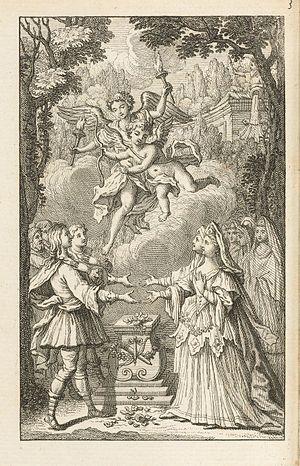
Pierre-François Godard de Beauchamps, né en 1689 à Paris où il est mort le 12 mars 1761, est un auteur dramatique, historien du théâtre, romancier libertin et traducteur français.